Old Village Cemetery

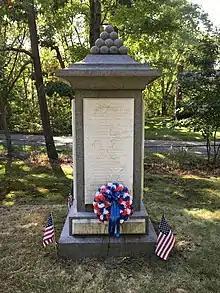
Monument to soldiers who died at Camp Meigs

The Old Village Cemetery is an historic cemetery in Dedham, Massachusetts.